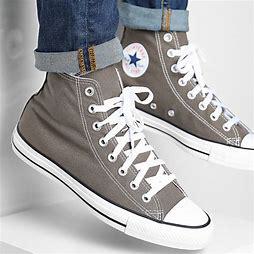
Brand: Converse
Model: Chuck Taylor All